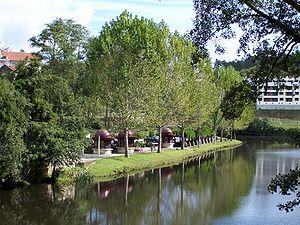
La Vouga est un fleuve de la région Centre du Portugal. Elle prend sa source dans la Serra da Lapa et se jette dans la ria d'Aveiro.